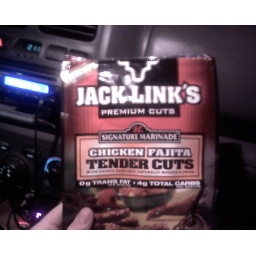
We're eating fajita chicken jerky in Arkansas at 2 in the morning and we're not even coming home from the bar.